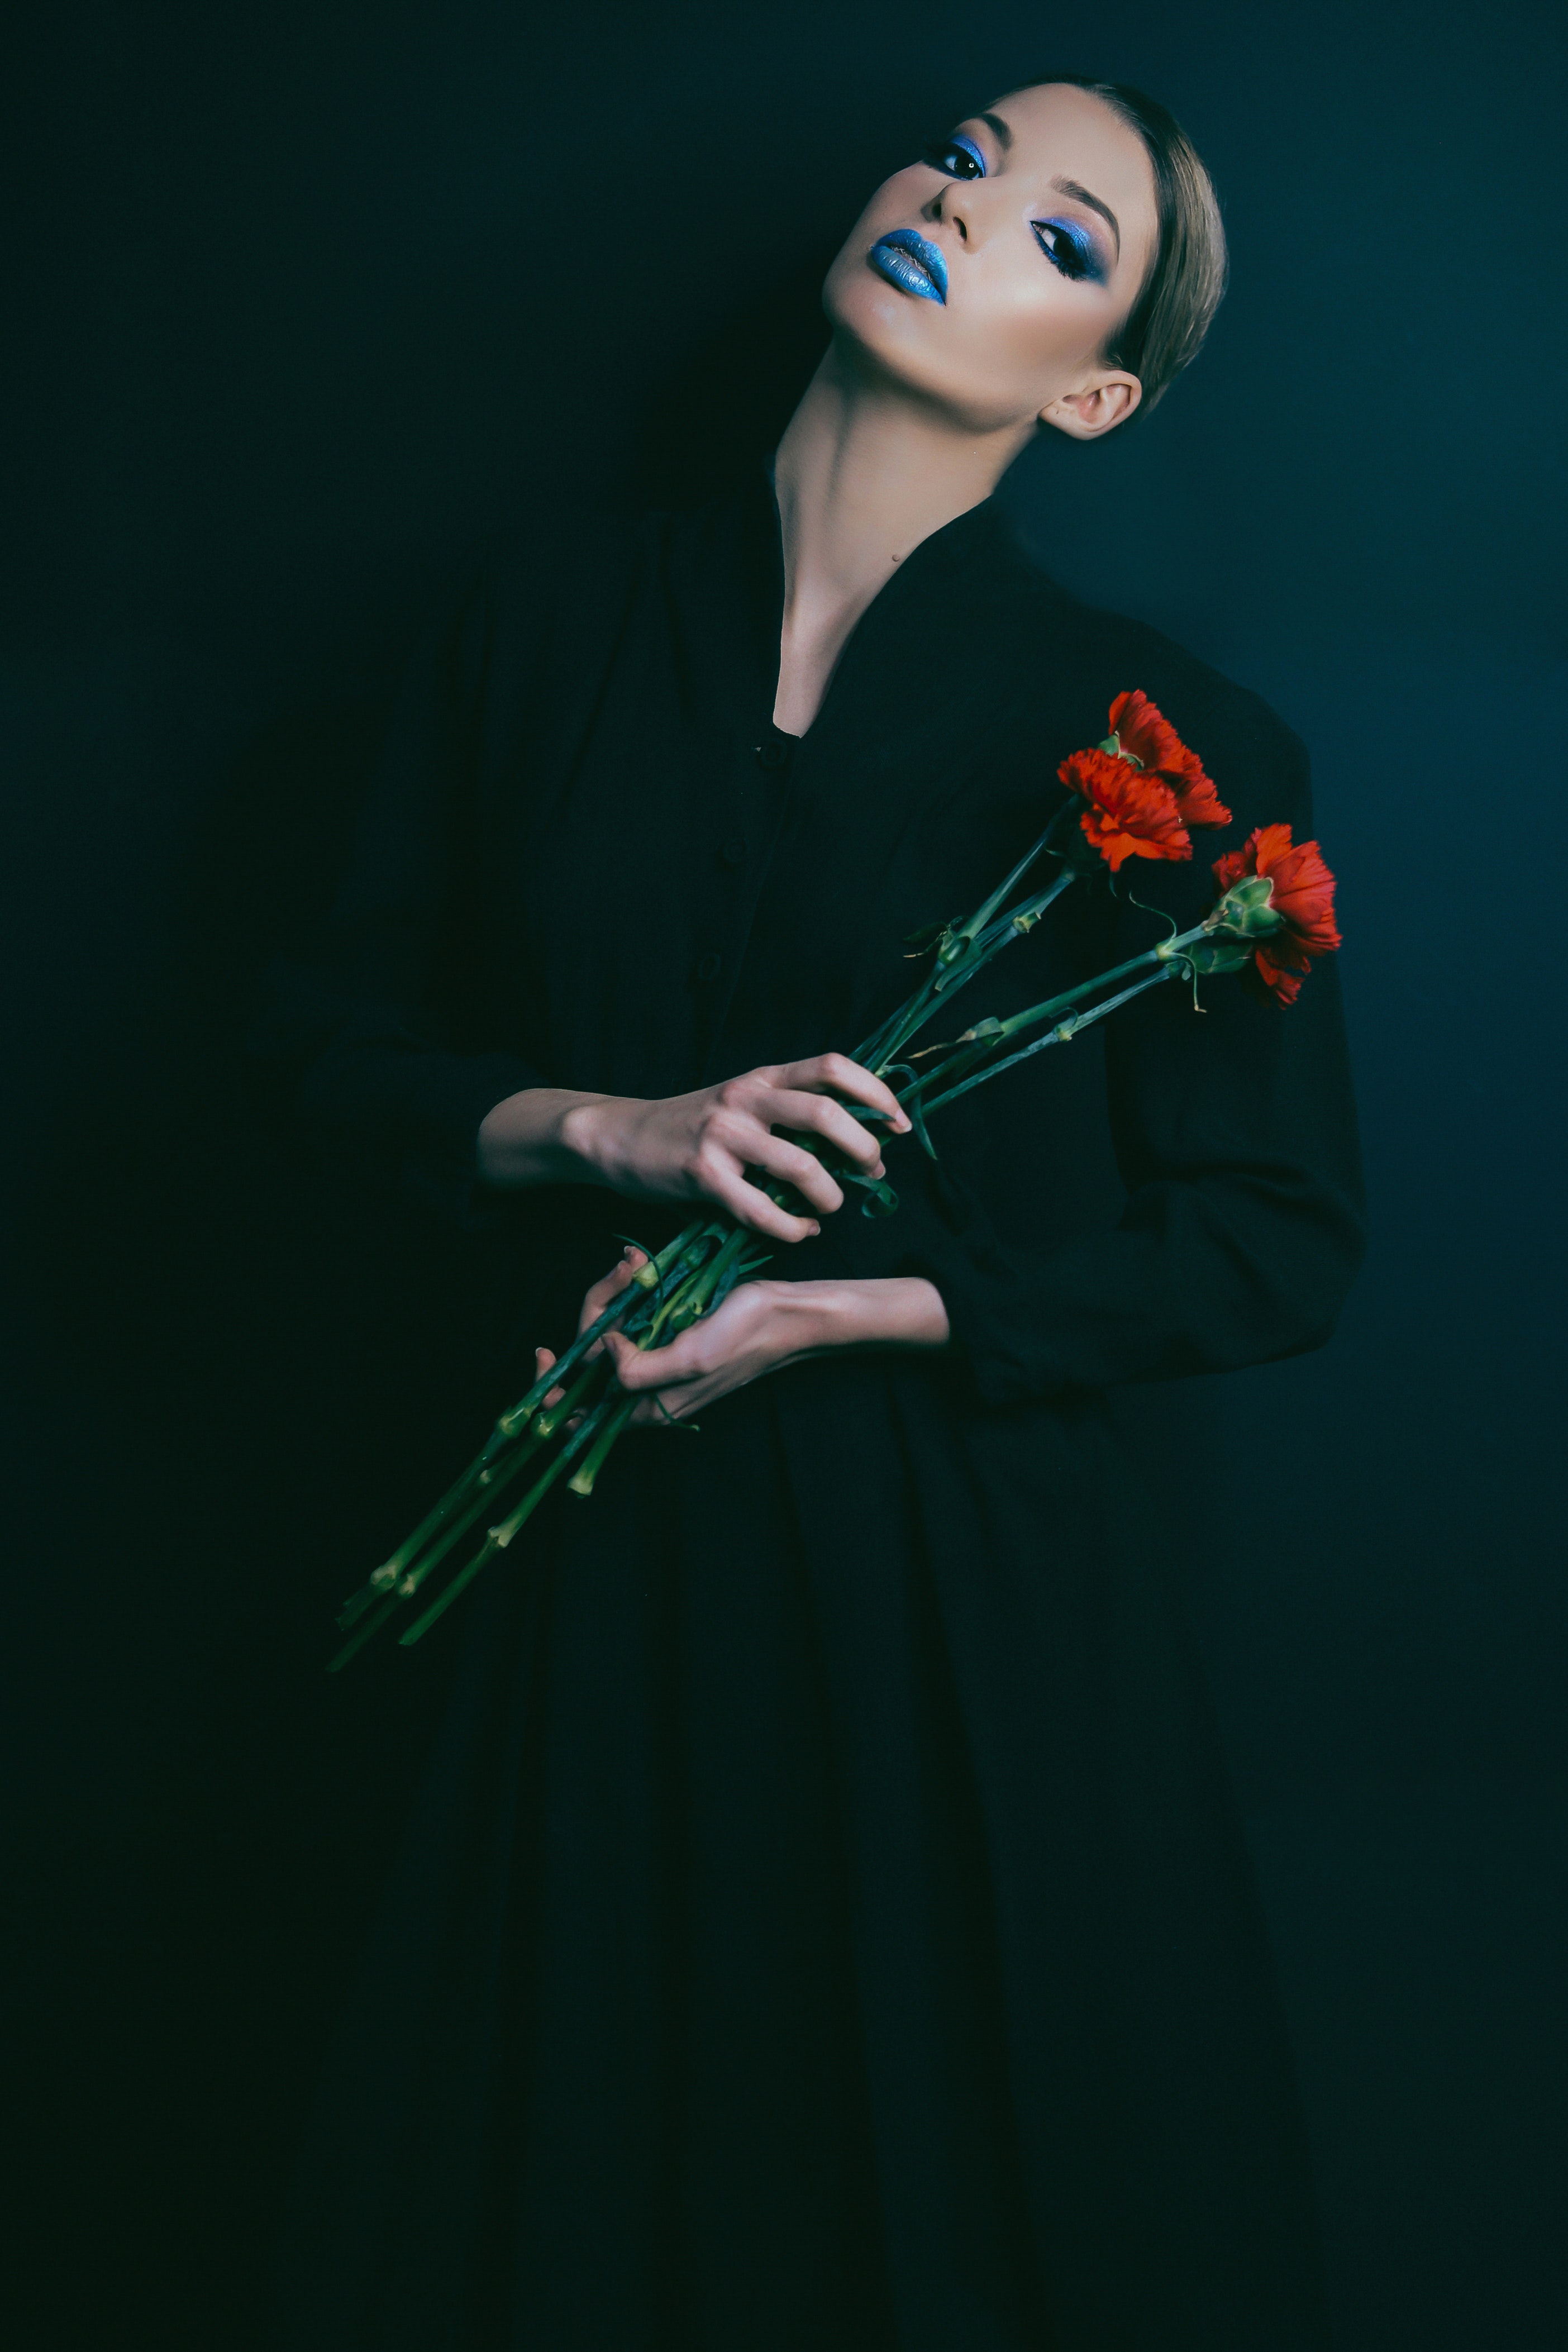
green, joint, hand, photography, performance, musician, illustration